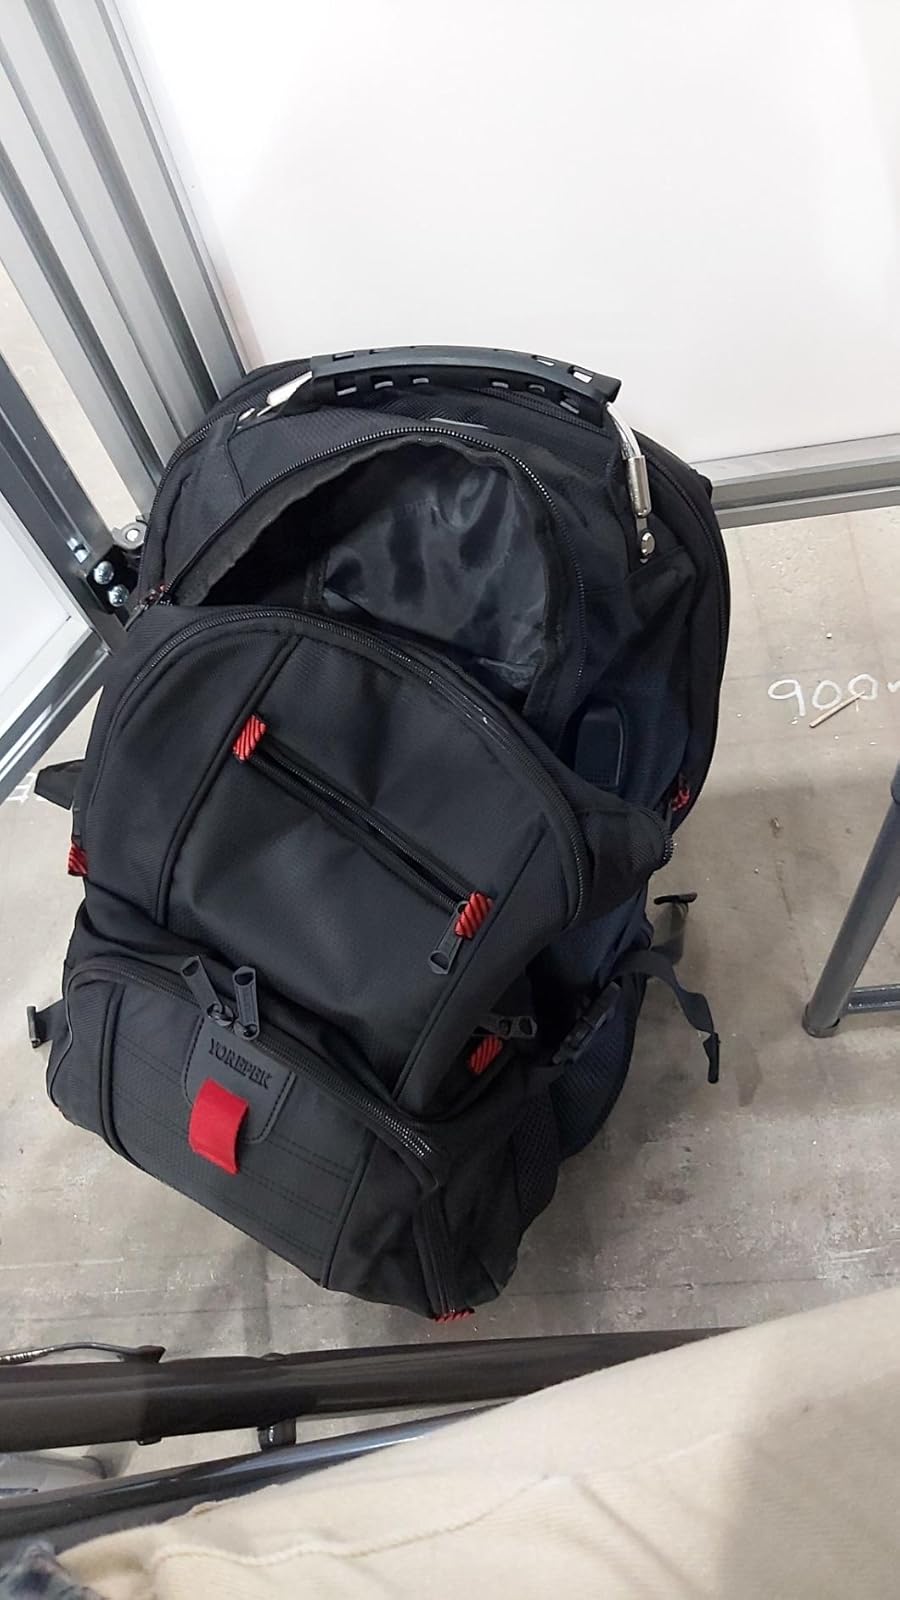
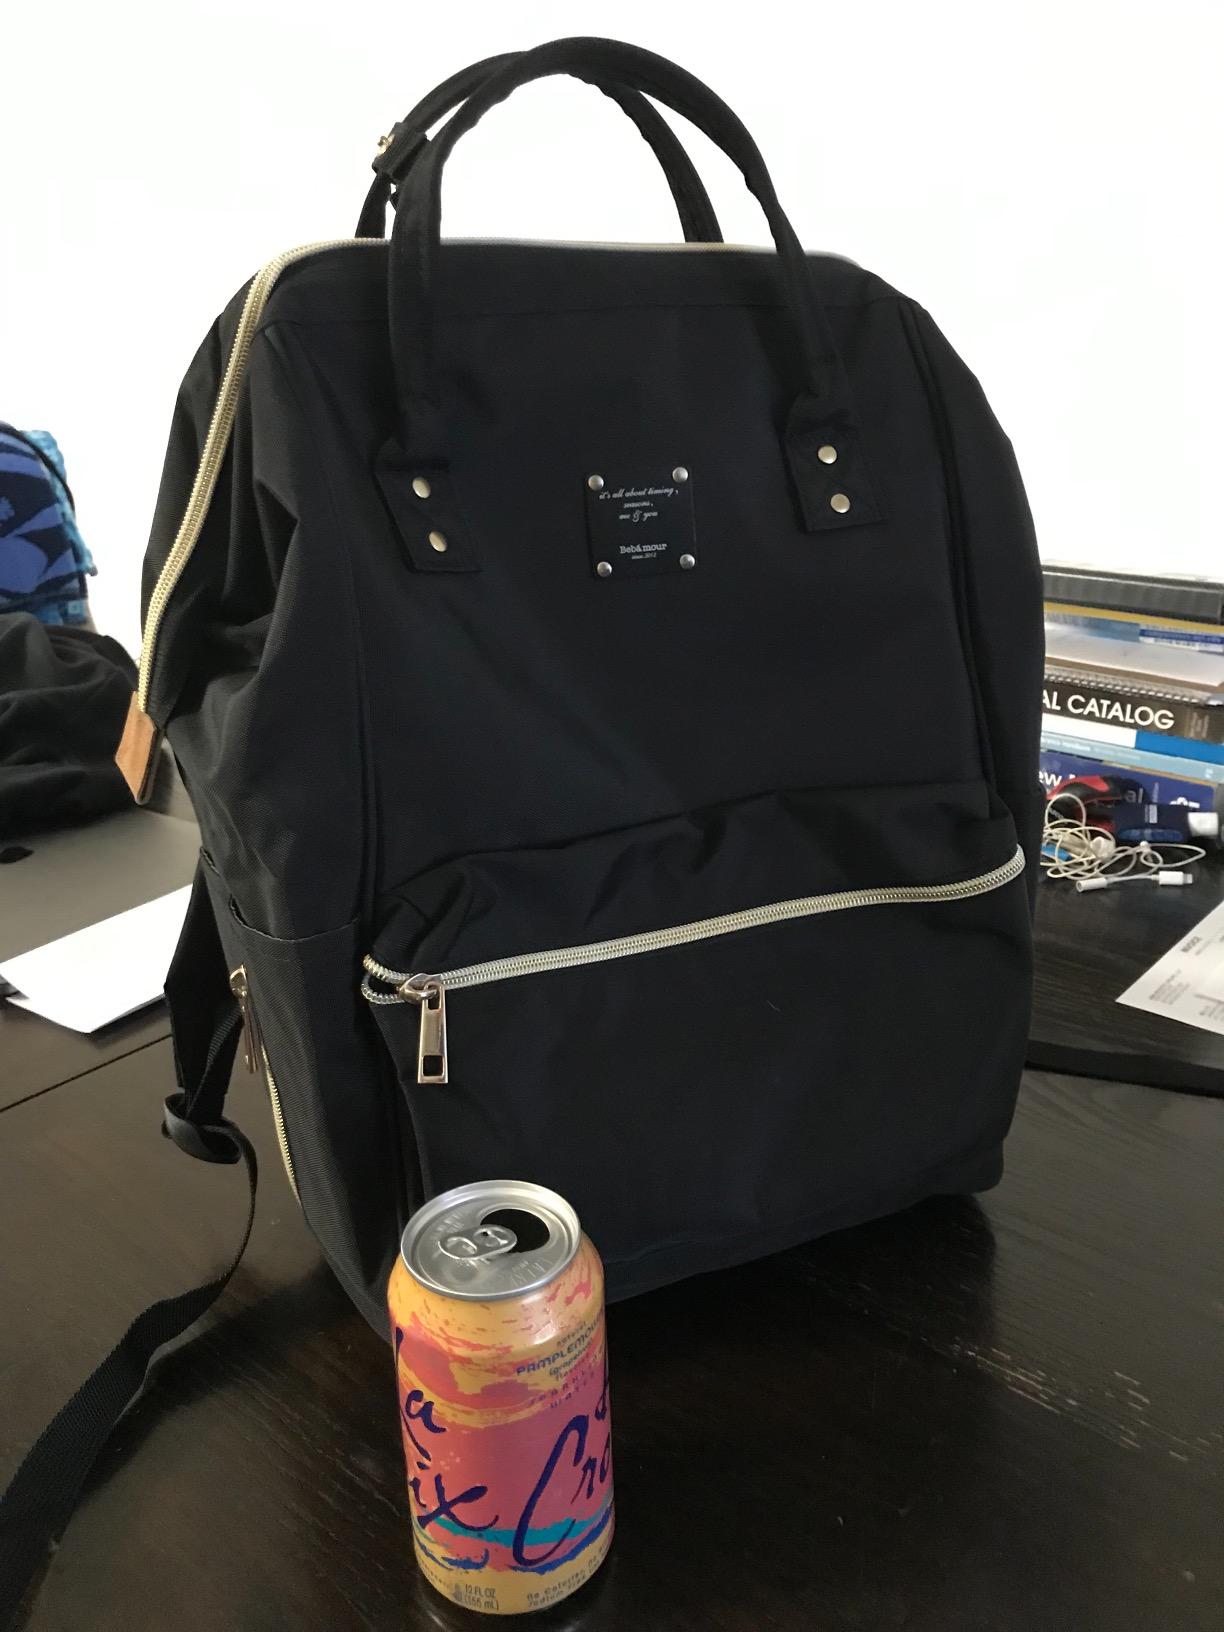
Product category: bag
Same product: no